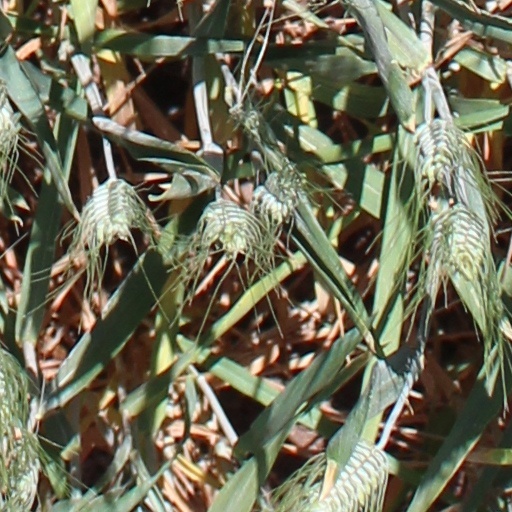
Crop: wheat